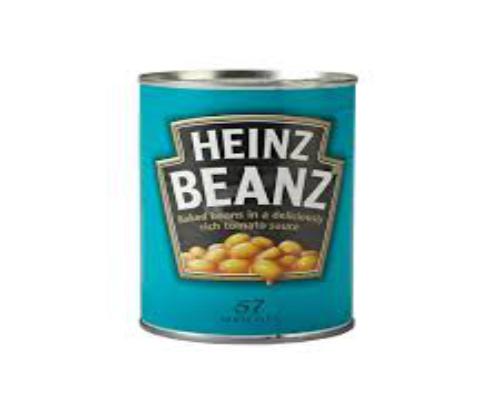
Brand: Heinz Baked Beans
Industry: Food